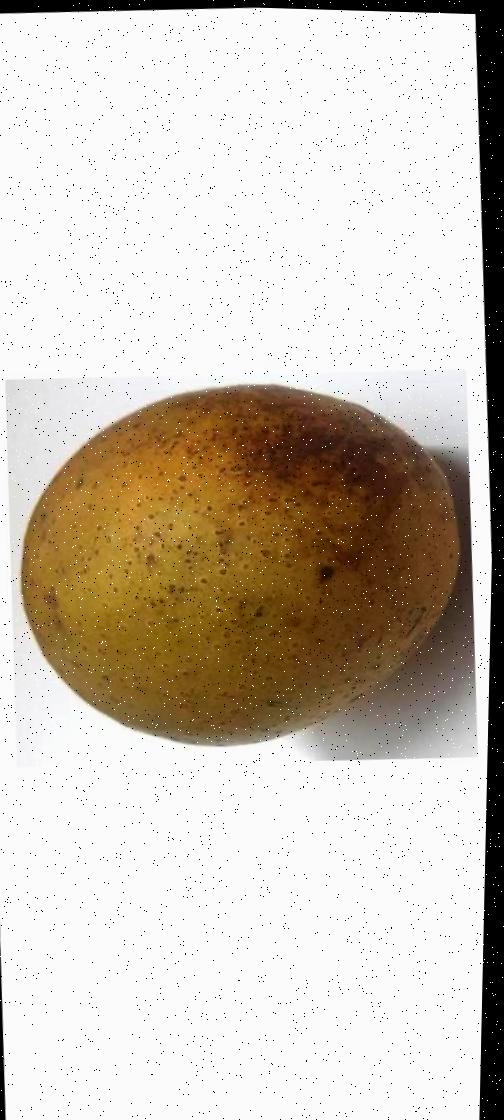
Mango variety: Gourmoti